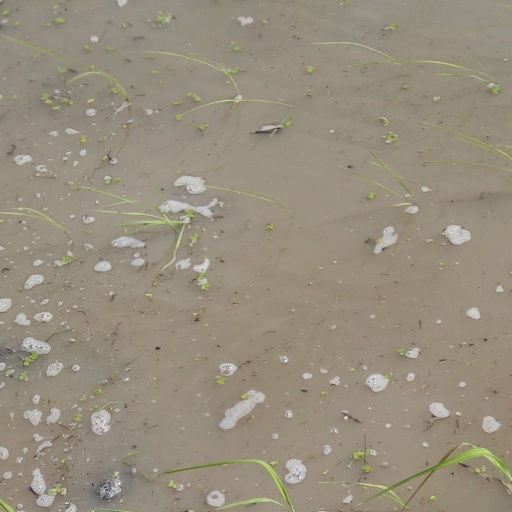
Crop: rice